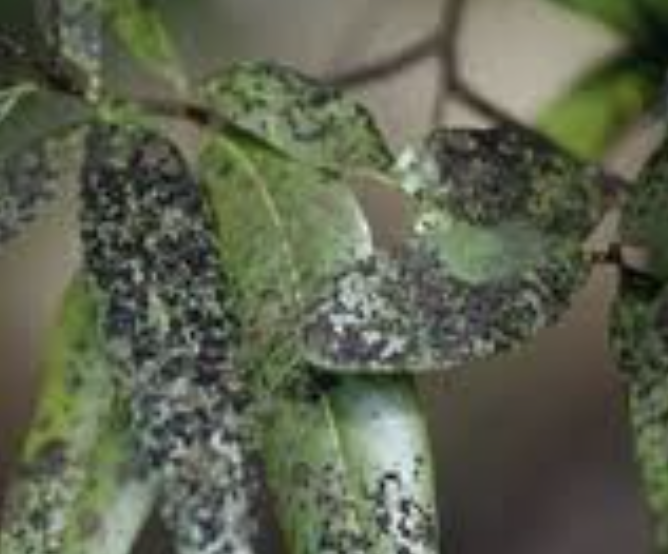
Label: sooty_mold